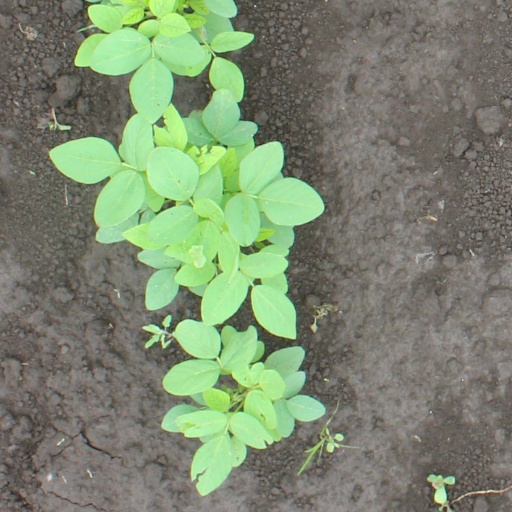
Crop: soybean